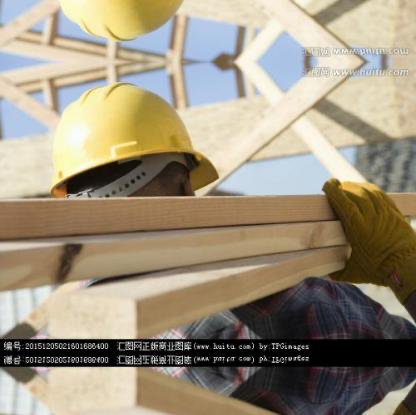
Objects in the image:
label: helmet
label: helmet